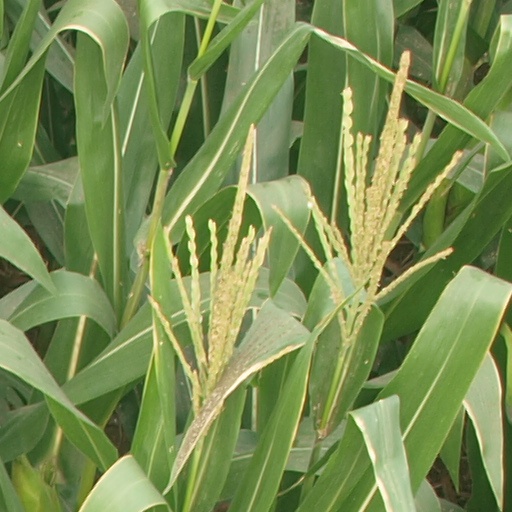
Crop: maize; corn